Solomon Joel

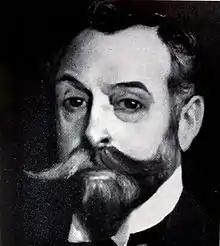

Solomon Barnato Joel (23 May 1865 – 22 May 1931) was a British-South African business magnate. He moved to Cape Colony in the 1880s where he made his fortune in connection with diamonds, later becoming a financier with interests in mining, brewing and railways.